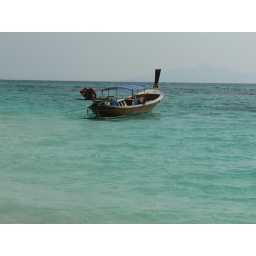
A lonely boat in the water off Bamboo island off the coast of Ao Nang Beach Thailand